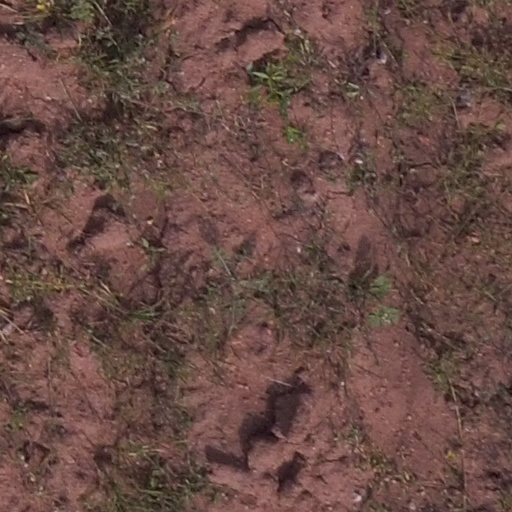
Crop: maize; corn